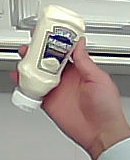
Product: heinz_mayo